C. K. Janu

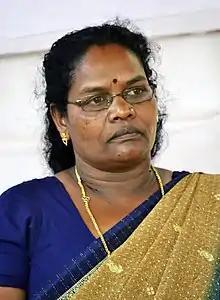
Chekot Karian Janu in 2012

She is also the leader of Adivasi Gothra Maha Sabha, a social movement that has been agitating since 2001 for redistribution of land to the landless tribal people in Kerala. The movement has positioned itself under the aegis of the Dalit-Adivasi Action Council. In 2016, she announced a new political party, Janathipathya Rashtriya Sabha, and contested the 2016 Kerala assembly polls in alliance with BJP, as a part of NDA from Sultanbathery unsuccessfully. The JRS left the NDA in 2018.